Philippe Vasset

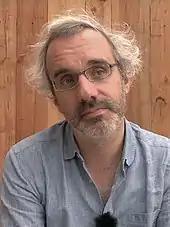
Philippe Vasset (2018)

Philippe Vasset (born 1972) is a French novelist and journalist. He is the editor in chief of the investigative newsletters "Africa Energy Intelligence" and "Intelligence Online", published by Indigo Publications press group. Before his career in journalism, he worked as a corporate detective in the United States. In 1993, he was awarded the Best Young Writer prize by the French daily "Le Monde". Following his debut "ScriptGenerator®™" (2004), he has already written a second novel.